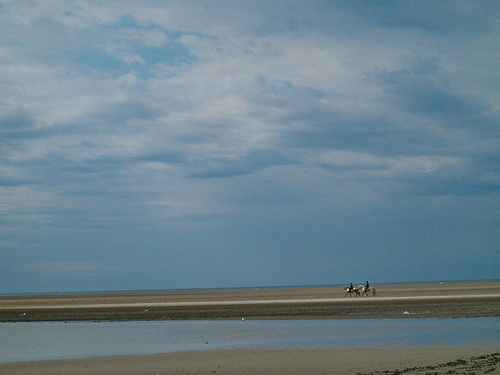
two people on the other side of the water riding horses
Two people ride their horses along the beach shore.
A sandy beach that has people riding horses in the background.
Two people ride on horses against a blue horizon.
a couple of people on horses rides next to some water